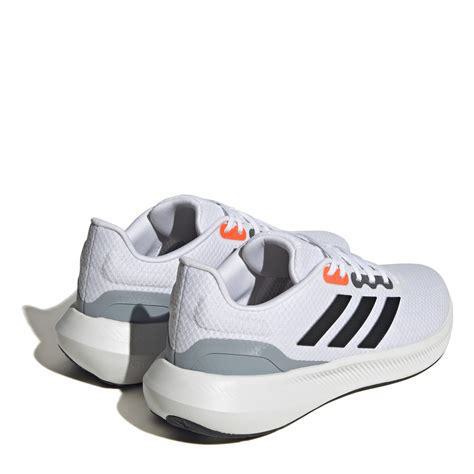
Brand: Adidas
Model: Falcon